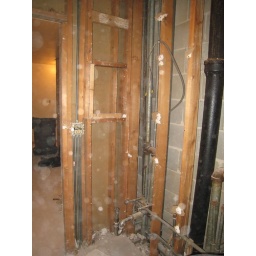
bathroom by the door